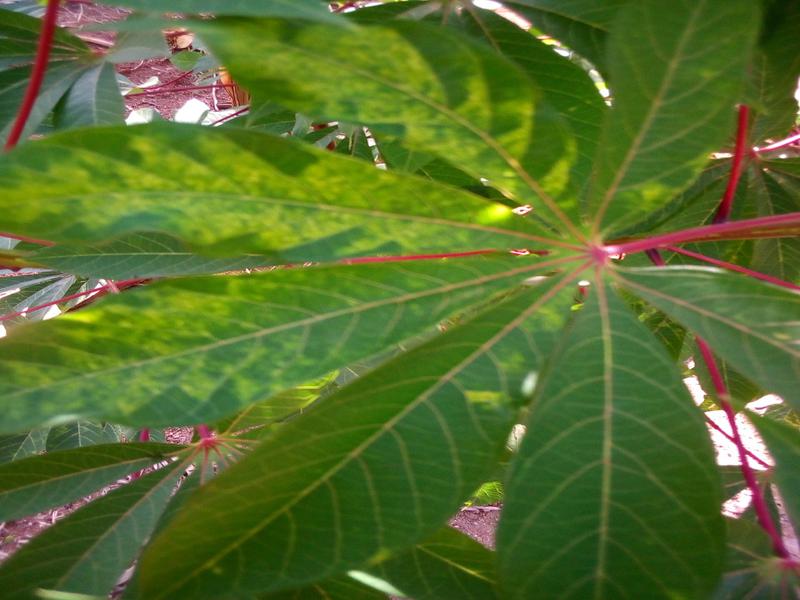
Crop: cassava
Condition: mosaic_disease